Describe the emotion expressed in this image:  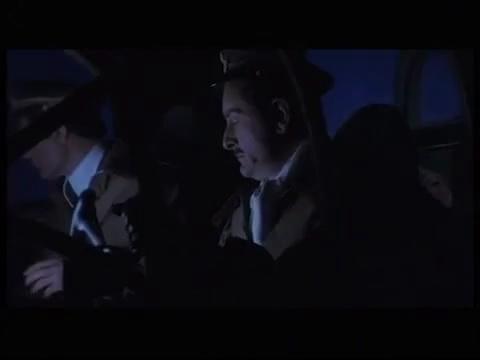
This person displays Suffering, valence and arousal with low intensity.